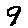
Label: 9